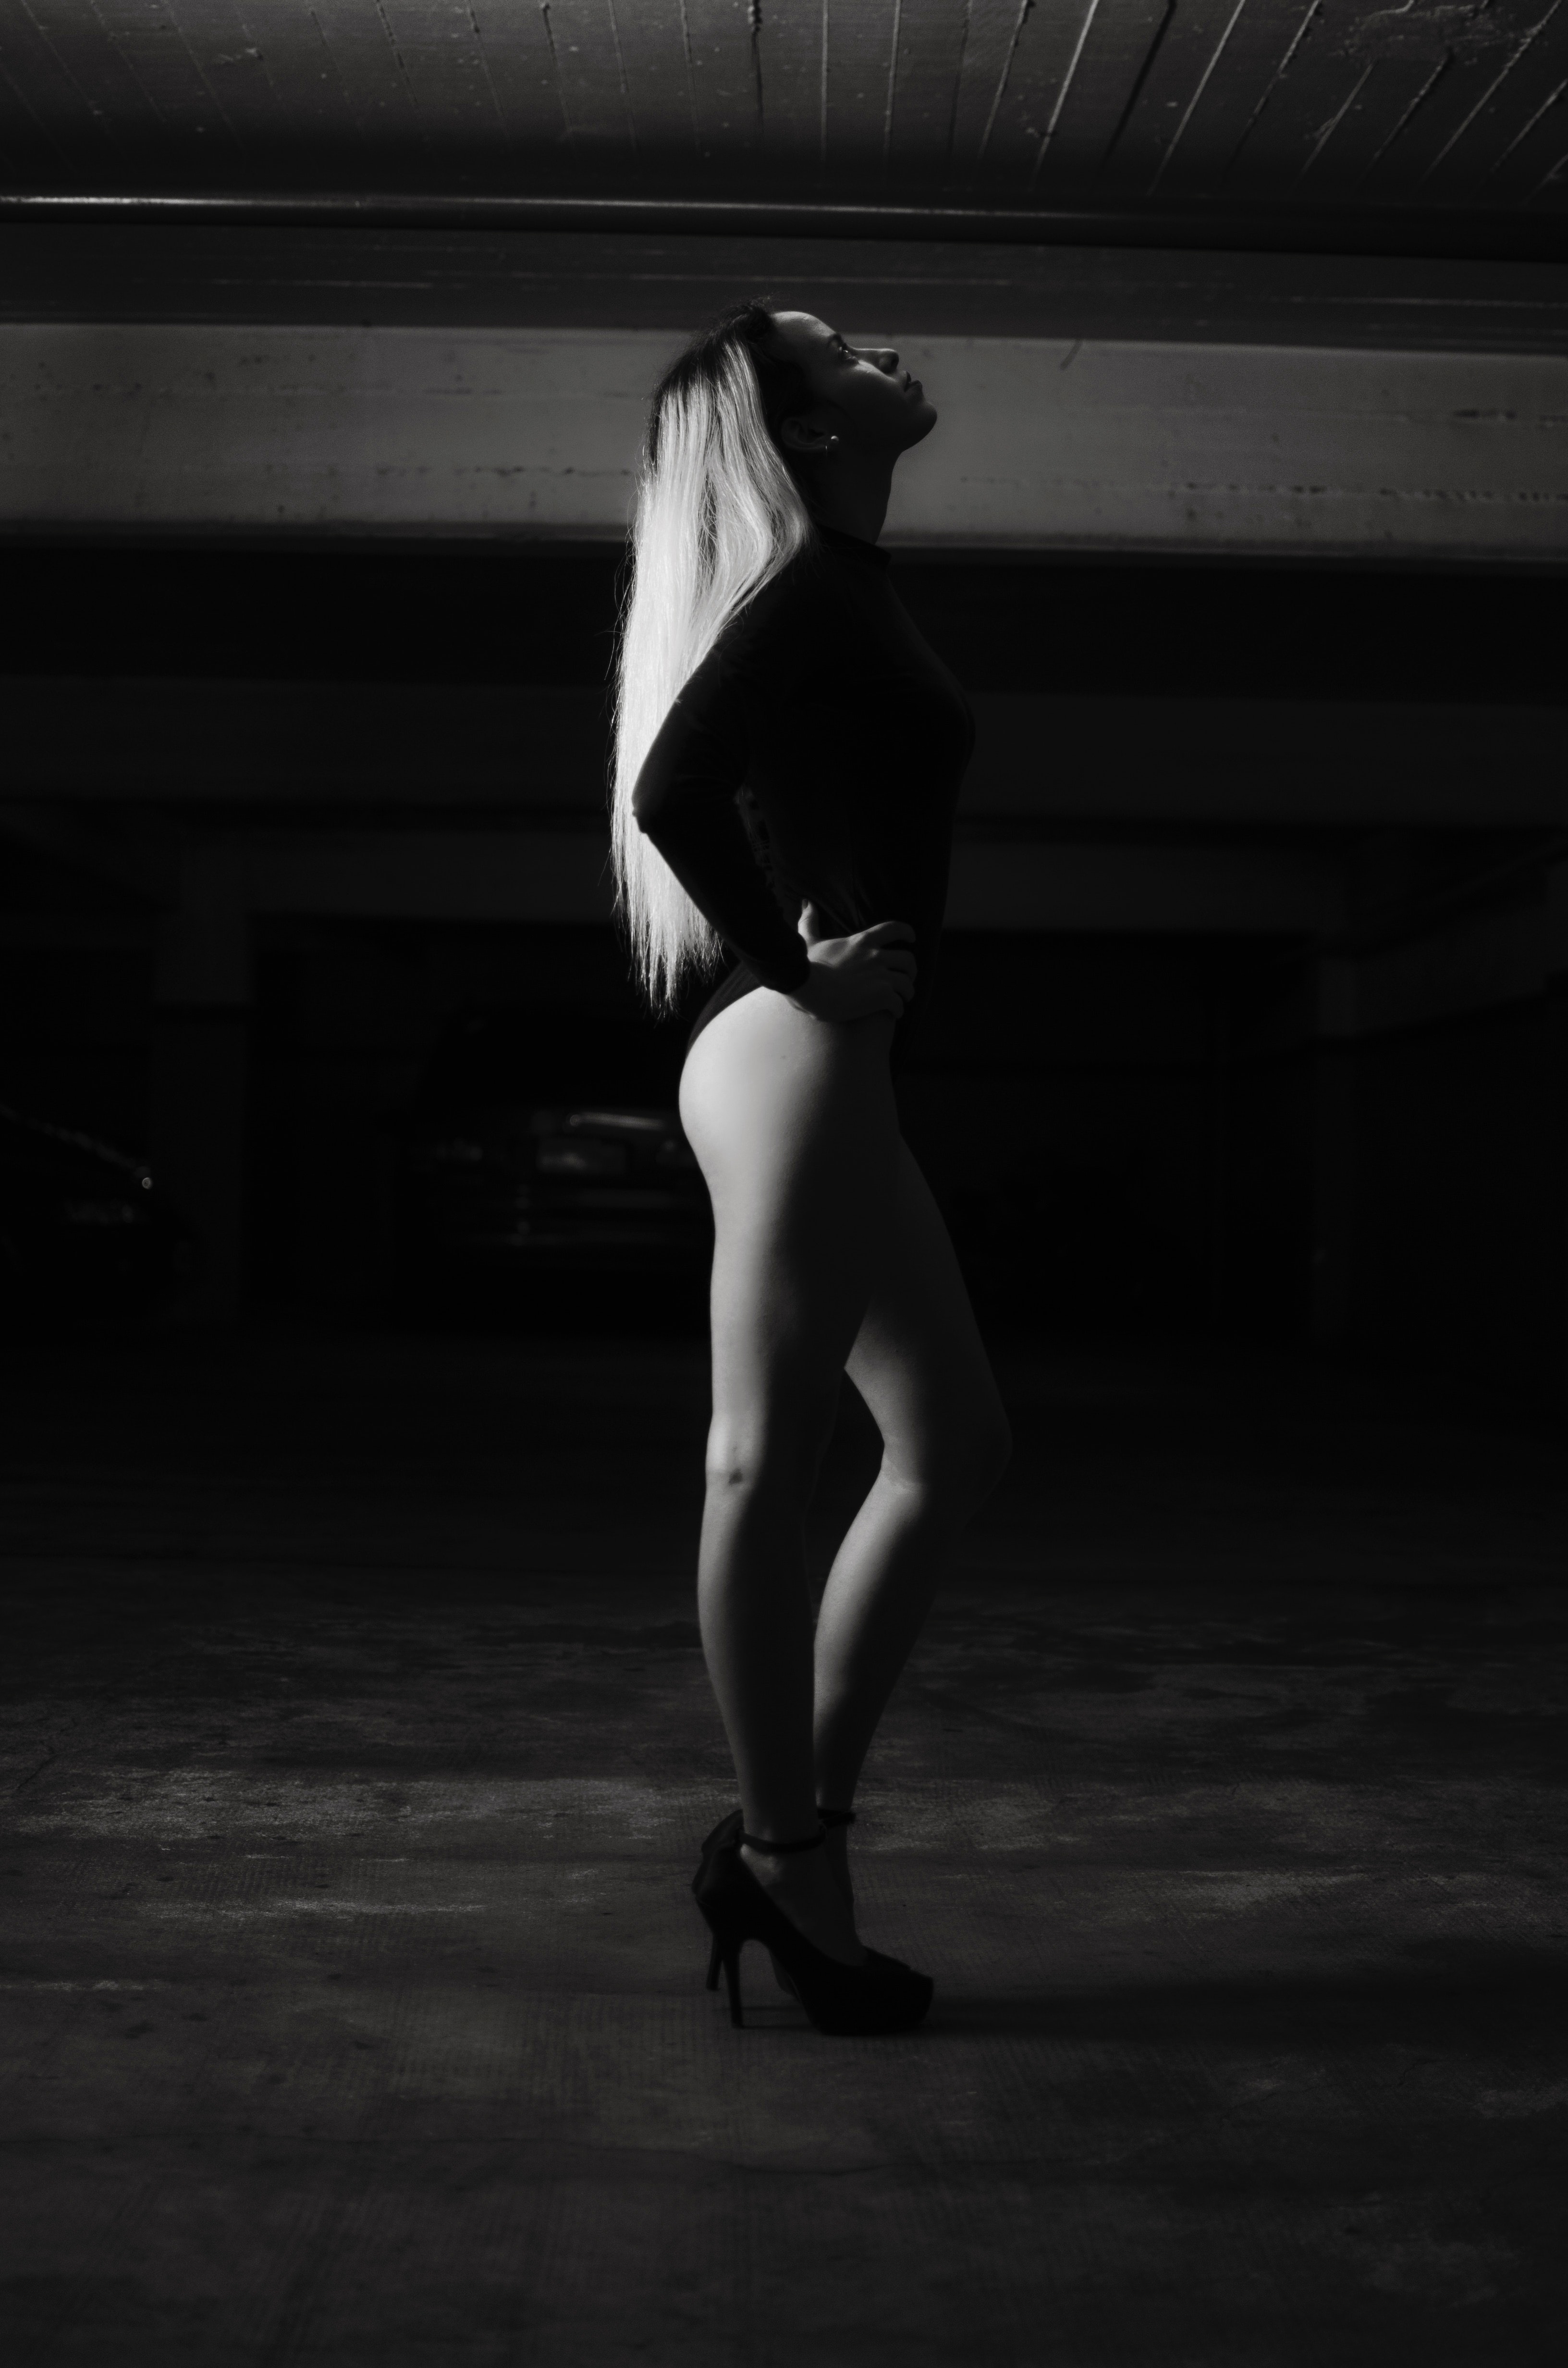
white, black, photograph, woman, black and white, model, beauty, leg, lady, darkness, standing, girl, joint, photography, monochrome photography, light, shoulder, snapshot, photo shoot, thigh, human body, black hair, art model, dancer, monochrome, human leg, muscle, hip, flash photography, fetish model, long hair, midnight, back, performance art, film noir, shoe, neck, modern dance